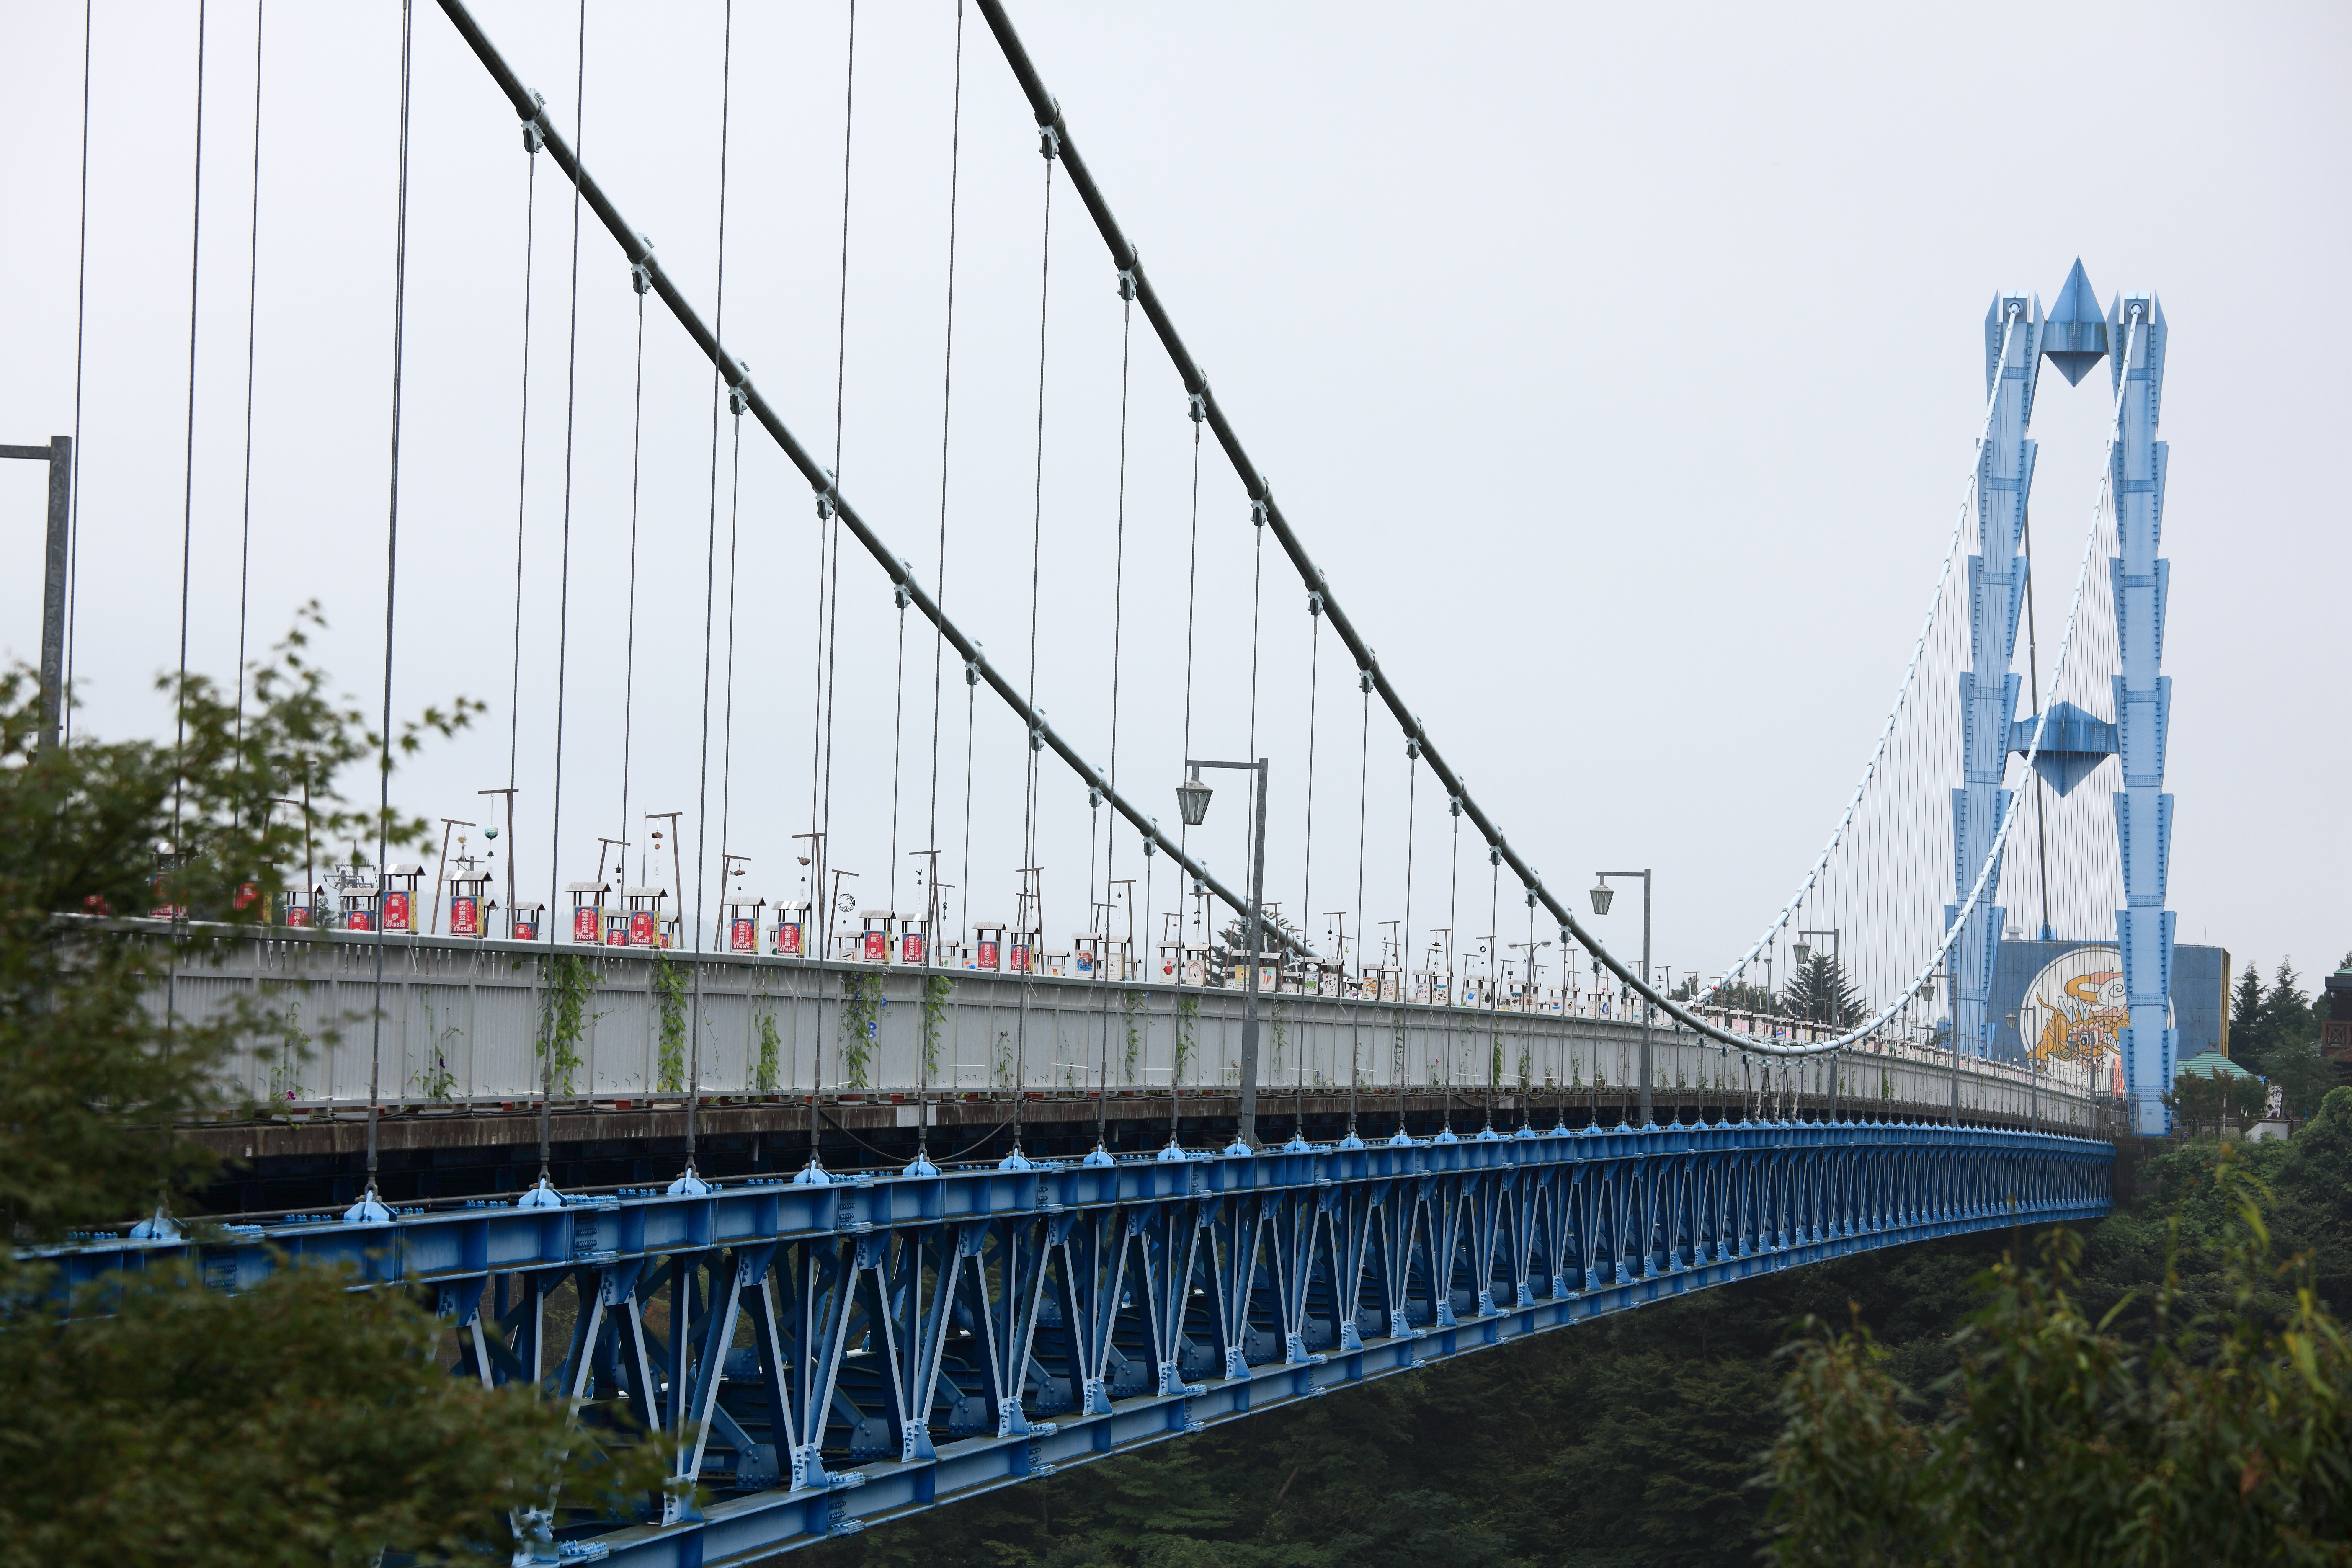
bridge, overpass, suspension bridge, transport, high, canon, landmark, suspension, eos, 5d, hires, markii, hi, res, resolution, cable stayed bridge, arch bridge, truss bridge, skyway, cantilever bridge, nonbuilding structure, girder bridge